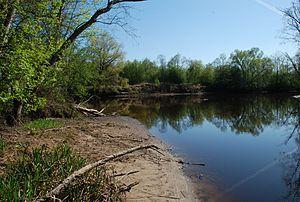
La Misa est une rivière de la région de Zemgale en Lettonie. C'est un affluent droit de l'Iecava qu'elle rejoint près d'Ozolnieki. Longue de 108 km elle fait partie du bassin de la Lielupe.
L'Iecava est une rivière de Lettonie. Sa source est constituée de plusieurs rus se regroupant sur le territoire du village de Daudzese, municipalité de Jaunjelgava. Après un parcours de 155 km, l'Iecava se jette dans la Lielupe, environ 4 km après son passage dans Jelgava.